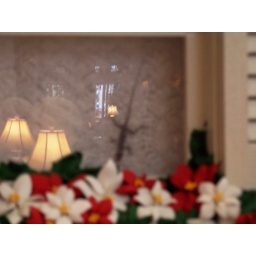
Lizard in ingerbread house store window